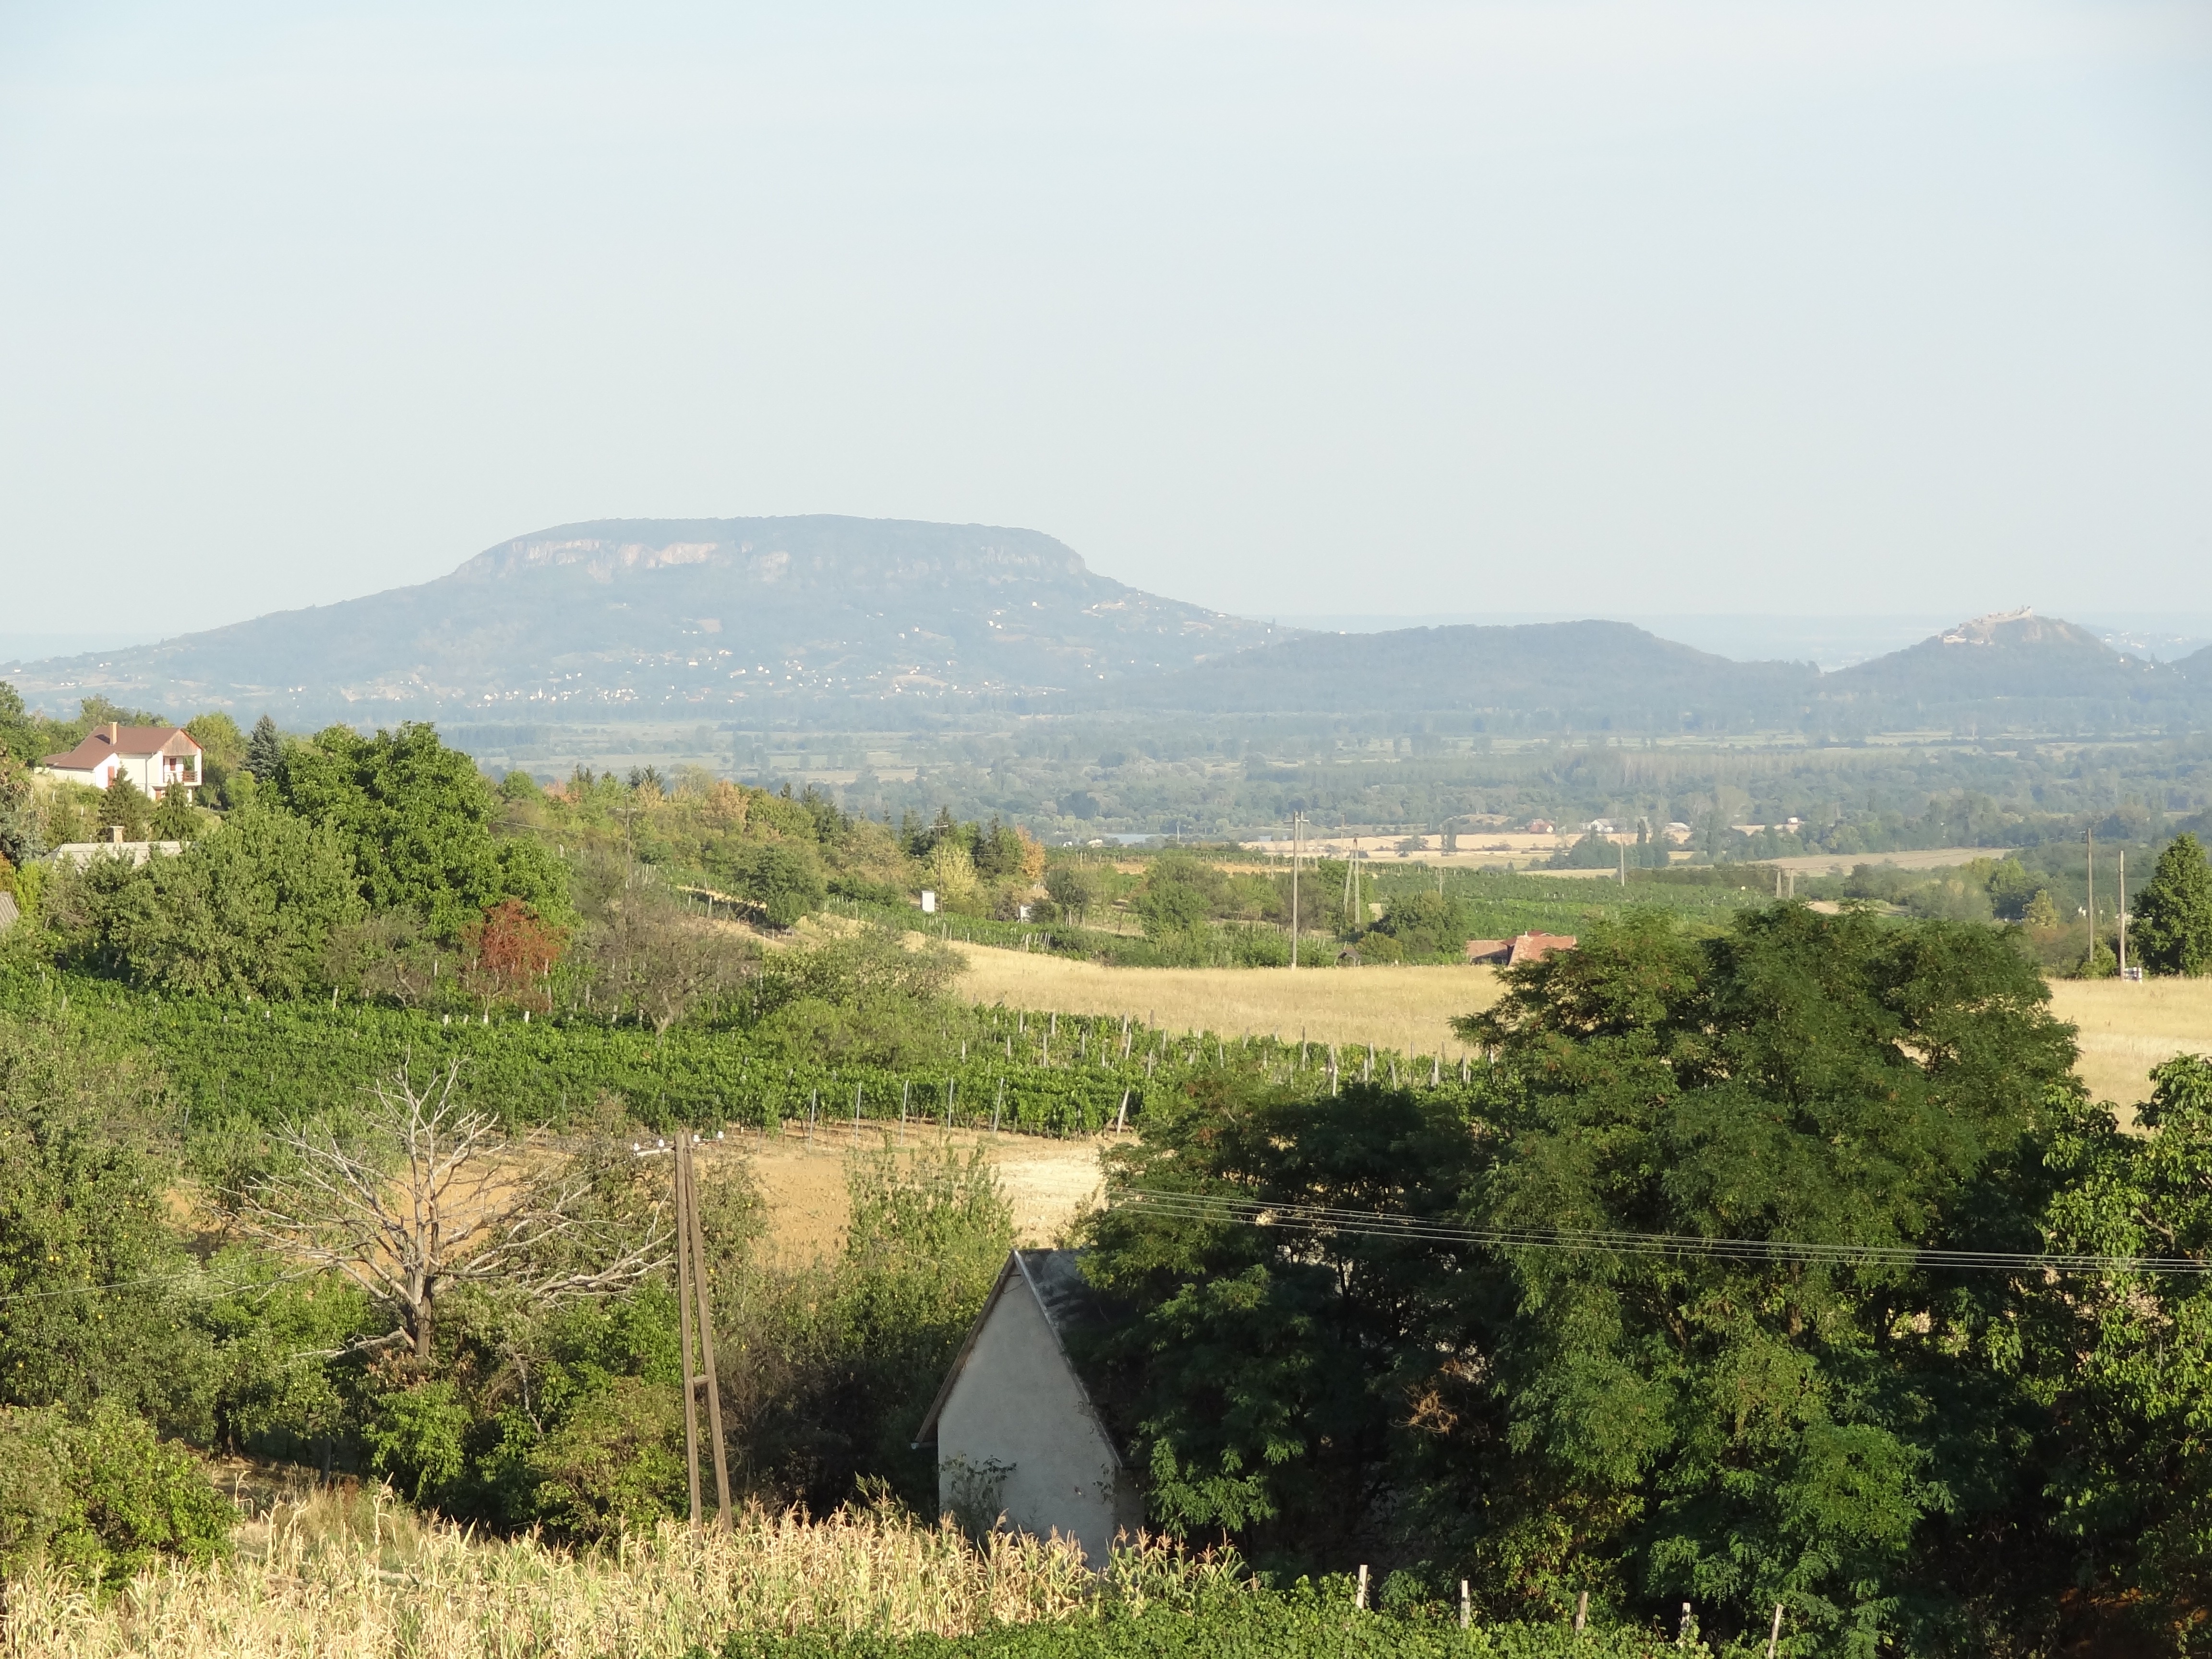
landscape, mountain, grape, hill, village, reservoir, agriculture, rural area, lake balaton, badacsony